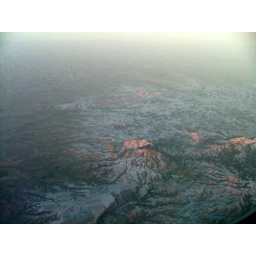
This is a snowy mountain range somewhere in the northern United States. The pink colour is produced by the sunset.